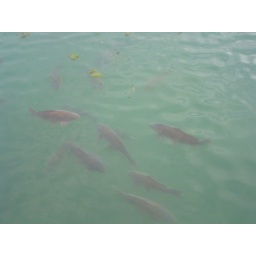
Fishes enjoying the sunshine in the castle lake